LSWR suburban lines

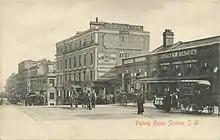
Putney (Town) station at street level

This period in 1846 was the time of the railway mania, when all manner of railway schemes were being promoted with the promise, often unfulfilled, of making subscribers rich. The LSWR was not to be left behind, and now was pressing the Richmond line westwards, but was beset with multiple independent schemes competing for the same territory. These included, an 1846 'Windsor, Slough and Staines Atmospheric Railway' company which would probably have used broad gauge. However it was induced by the 'Richmond and Staines Junction Railway' company to form a joint venture, the "Windsor, Staines and South Western Railway Company" (WS&SWR), rebuffing the overtures of an atmospheric railway. The new company was friendly to the LSWR and had Joseph Locke as its engineer.